Heidelberg

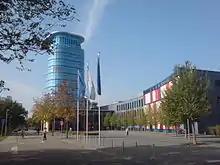
SRH Hochschule Heidelberg is one of the oldest and largest private universities in Germany.

Since 1904 there has been a College of Educational Science, the ; since 1979 there has been a college of Jewish Studies, the . It comprises nine branches specializing in both religion and Jewish culture. The Schiller International University, a private American university is also represented with a campus in Heidelberg offering several undergraduate and graduate programs in the fields of International Business and International Relations and Diplomacy.